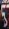
Number: 5